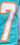
Number: 7